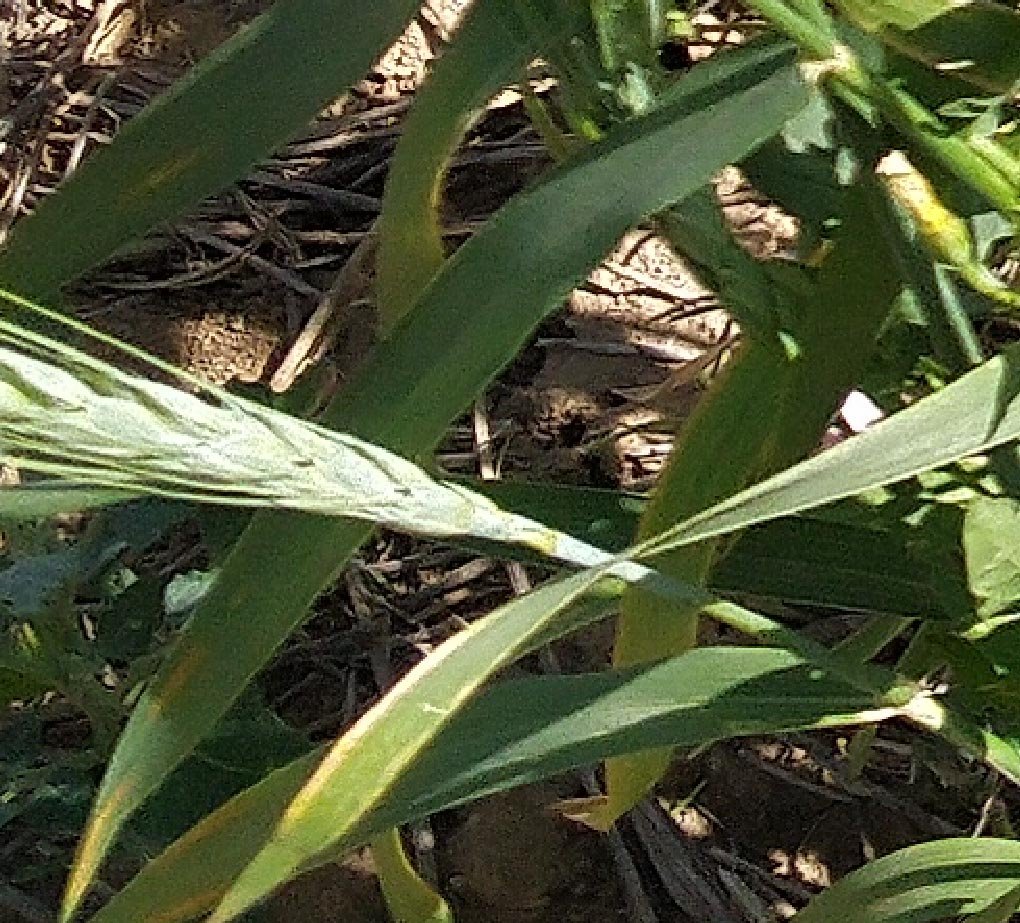
Label: Wheat___Healthy